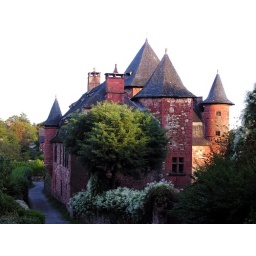
Another delightful village - completely built in an unusual local stone - red sandstone.